History of Dover

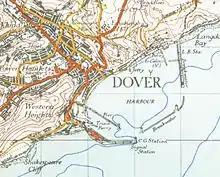
A Map of Dover from 1945

A great deal of Saxon Dover was rebuilt. By 1190 the new Dover Castle was complete, and maritime trade was increasing, even though the port itself was small and remained so for some centuries. In the 13th century, Dover withstood two attacks. The first, in 1216, involved the siege of Dover Castle by Prince Louis of France and was almost successful; in 1295 a French raiding party overran the town and set most of the town ablaze.